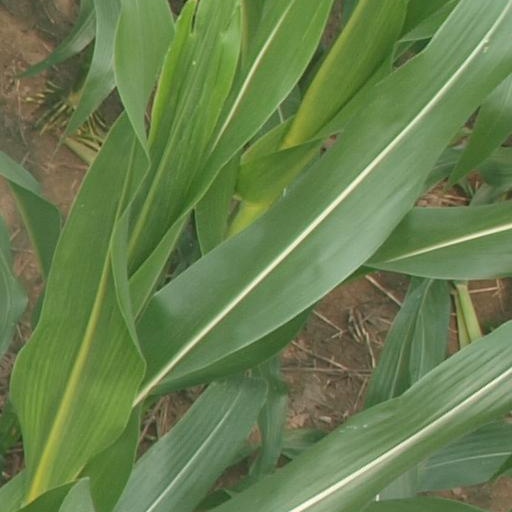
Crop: maize; corn